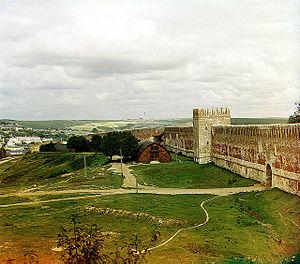
Le kremlin de Smolensk ou la forteresse de Smolensk est une muraille construite pour protéger la ville de Smolensk. Sa longueur est de 6,5 km. Il est construit en 1595-1602 sous la direction de l'architecte Fiodor Kone. Son importance dans le dispositif de défense de l'État russe était capitale. Une grande partie du kremlin a été détruite dans la nuit du 4 novembre au 5 novembre 1812 lors de la retraite des troupes de l'empereur Napoléon Ier. Moins de la moitié des murs et des tours a subsisté.
Fiodor Kone est un « maître architecte » de l'époque de Boris Godounov, un des rares architectes de cette époque de la Russie ancienne dont le nom soit resté dans l'histoire.
Un kremlin est un ensemble de fortifications des villes de l'ancienne Russie. Les kremlins, abritant à la fois les infrastructures militaires, les centres de pouvoir et les lieux de culte, avaient une dimension défensive, spirituelle et politique.